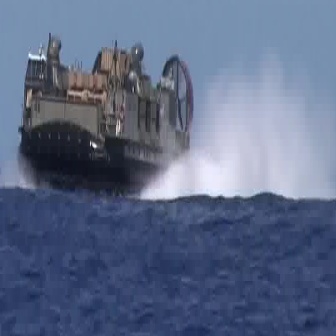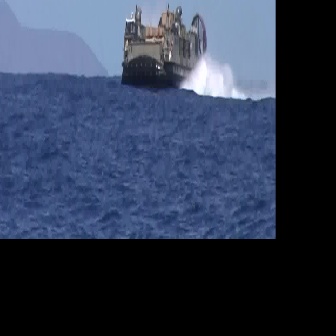
  Please identify the target specified by the bounding box [17,29,193,204] in the first image and locate it in the second image. Return the coordinates in [x_min,y_min,x_max,y_max] format.
Answer: [121,2,206,88]